Culture of Oceania

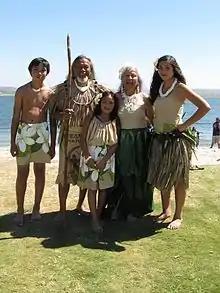
Chamorro people

The culture of Guam is a reflection of traditional Chamoru customs in combination with American, Spanish and Mexican traditions. Post-European-contact Chamoru Guamanian culture is a combination of American, Spanish, Filipino, other Micronesian Islander and Mexican traditions. Few indigenous pre-Hispanic customs remained following Spanish contact but include plaiting and pottery, and there has been a resurgence of interest among the Chamoru to preserve the language and culture. Hispanic influences are manifested in the local language, music, dance, sea navigation, cuisine, fishing, games (such as , , , and ), songs, and fashion. The island's original community is of Chamorro natives who have inhabited Guam for almost 4000 years. They had their own language related to the languages of Indonesia and southeast Asia. The Spanish later called them Chamorros, a derivative of the word Chamorri is "noble race". They began to grow rice on the island. Historically, the native people of Guam venerated the bones of their ancestors, keeping the skulls in their houses in small baskets, and practicing incantations before them when it was desired to attain certain objects. Historically, the diet of the native inhabitants of Guam consisted of fish, fowl, rice, breadfruit, taro, yams, bananas, and coconuts used in a variety of dishes.